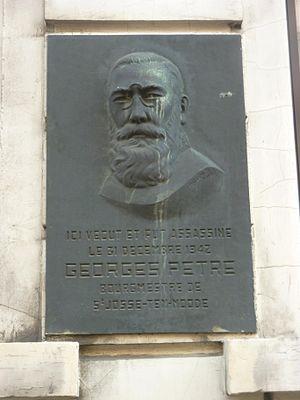
Maison Georges Pètre au n° 52 de la rue Verbist à Saint-Josse-ten-Noode à Bruxelles.
La franc-maçonnerie est attestée à Bruxelles depuis le XVIIIᵉ siècle. Elle existe sans interruption depuis cette époque et elle a joué depuis lors un rôle dans la société bruxelloise.
Georges Augustin François Pètre, né à Saint-Josse-ten-Noode le 29 mai 1874 et y assassiné le 31 décembre 1942, est un avocat et municipaliste libéral belge.